Killing of Bibi Lee

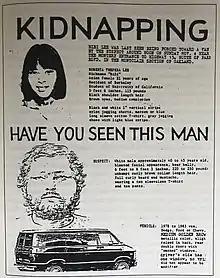
The flyer used in 'Bibi's' search

Roberta 'Bibi' Lee (李美华) a 21 year old student at University of California, Berkeley and member of the University Students Cooperative Association (USCA), was killed in November 1984. In 1986, her boyfriend Bradley Nelson Page was tried for her murder. A jury found him not guilty of murder and deadlocked on the alternate charge of voluntary manslaughter. In 1988, Page was retried and convicted of the same charge. Beginning in 1997, social scientists Richard A. Leo and Richard Ofshe published several works arguing that Page's conviction was based on a false confession.